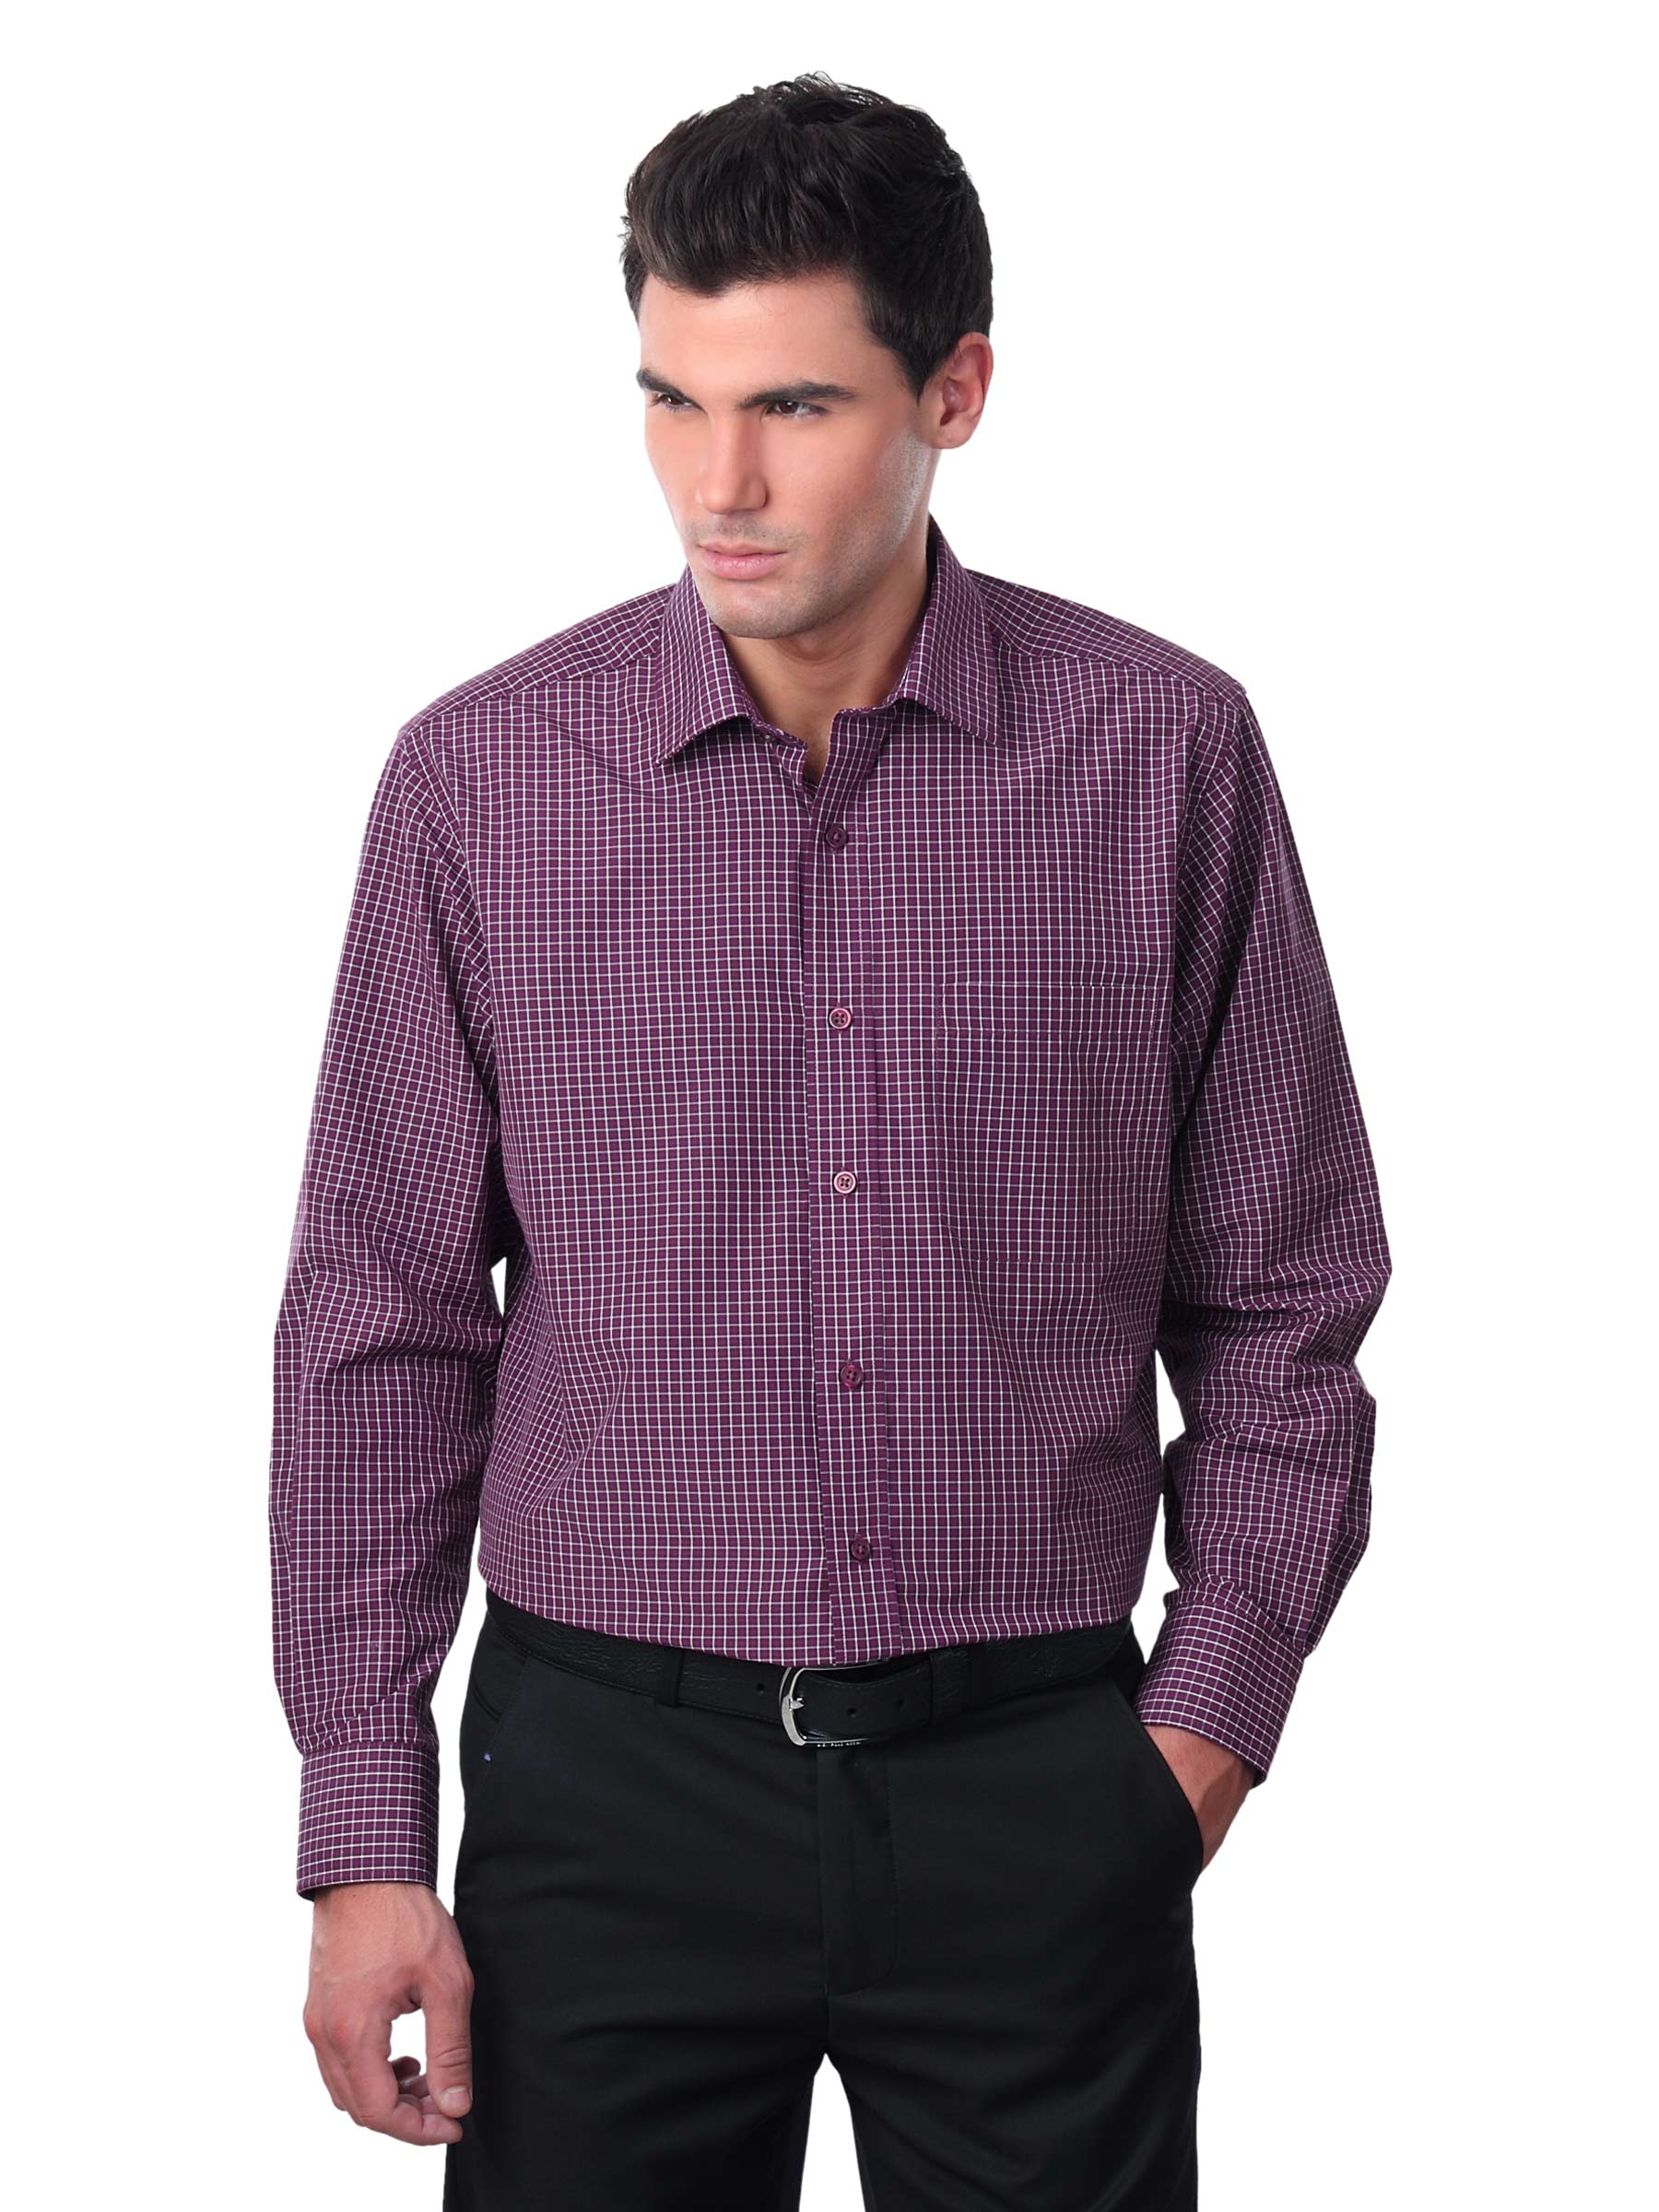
Peter England Men Maroon Formal Shirt
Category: Apparel / Topwear / Shirts
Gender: Men
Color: Red
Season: Summer 2012
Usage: Formal